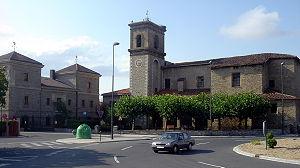
Cette liste des quartiers de Vitoria-Gasteiz, comprend les différents districts, quartiers et zones de la commune de Vitoria-Gasteiz, en Alava dans la communauté autonome du Pays basque.
Gamarra Mayor en espagnol ou Gamarra Nagusia en basque est une commune ou une contrée appartenant à la municipalité de Vitoria-Gasteiz dans la province d'Alava, située dans la Communauté autonome basque en Espagne.